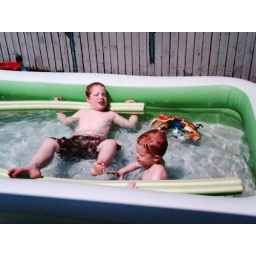
Boys decided to flop in the pool for a while after we got home from swimming lessons.